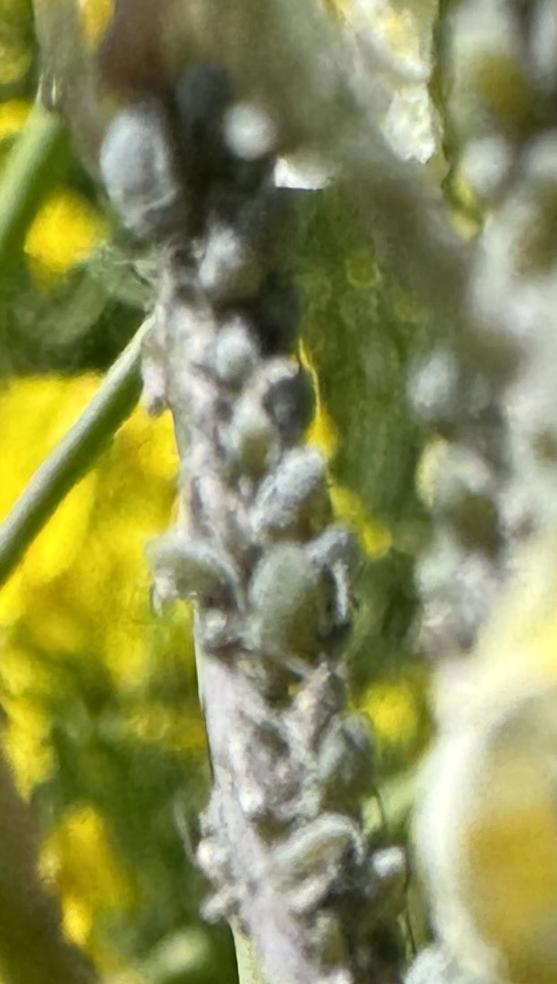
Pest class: cabbage_aphid